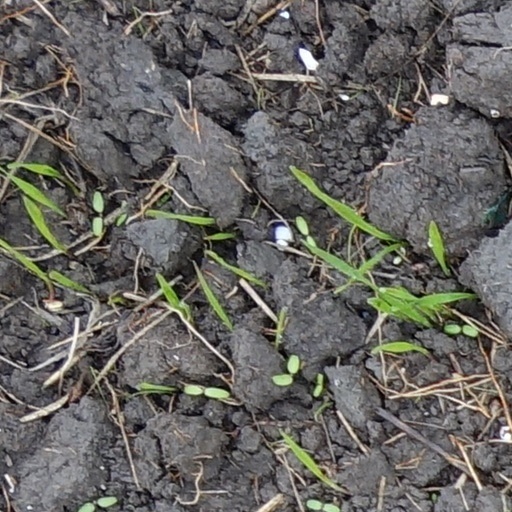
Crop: wheat